2011 Super Outbreak

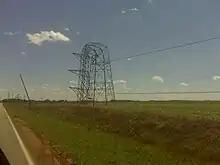
Transmission tower bent near Huntsville, Alabama.

The tornado moved northeast, producing EF3 damage in and around Langtown. The tornado re-intensified to EF4 strength as it passed near Moulton and Trinity, debarking trees, mangling, and leveling homes. It then continued through the northwest corner of Morgan County, crossed Wheeler Lake, and moved into Limestone County, coming within of Browns Ferry Nuclear Power Plant. The tornado caused power outages in the area, and the plant had to be shut down. The tornado continued towards the small community of Tanner. Tanner experienced a large swath of EF4 damage and a narrow corridor of "high-end EF4 to near-EF5 damage". The storm "completely wiped clean" several well constructed homes with anchor bolting. As the storm crossed US 72 in eastern Limestone County, the tornado destroyed a Doppler radar operated by Huntsville NBC affiliate WAFF (channel 48) and continued into East Limestone, a heavily populated area of Limestone County where homes in subdivisions were damaged or destroyed at high-end EF3 strength. As the storm crossed into Madison County, it approached the densely populated suburban communities of Harvest and Toney, where it either damaged or destroyed hundreds of homes, especially in the Anderson Hills and Carter's Gin subdivisions. Many homes were reduced to rubble, and the damage in this area was rated mainly EF3 with a small pocket of EF4 damage in Harvest. The tornado completely destroyed a Piggly Wiggly grocery store in Harvest and severely damaged a convenience store and local bank, which was shut down for months following the event. The storm progressed across Pulaski Pike in northwest Madison County, damaging many homes, and dissipated soon afterwards. In all, hundreds of homes received moderate to major damage along the path from Limestone to Madison County with many of these being total losses.